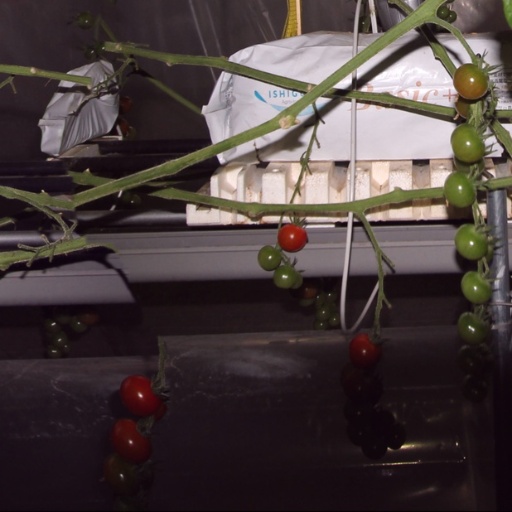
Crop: tomato